Jakob Beurlin

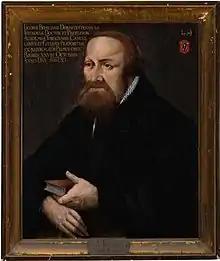
Portrait of Jakob Beurlin at the University of Tübingen (1630)

Beurlin was born in Dornstetten. In November 1533, he entered the University of Tübingen. When the Protestant Reformation was introduced there in 1534, he remained faithful to Roman Catholicism, diligently studying philosophy and the writings of the Church Fathers. His transition to the new doctrine took place quietly.